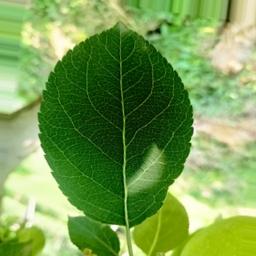
Label: Healthy